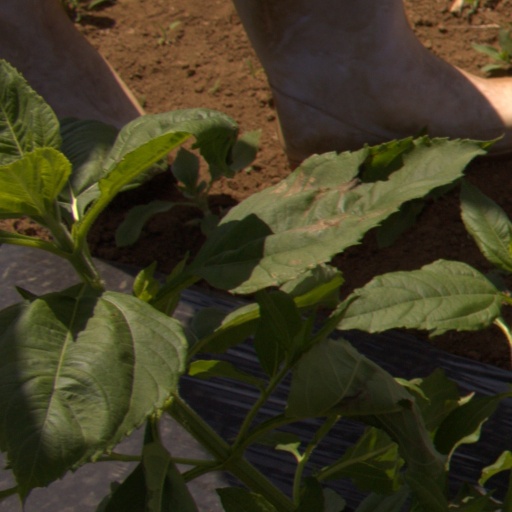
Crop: Jerusalem artichoke